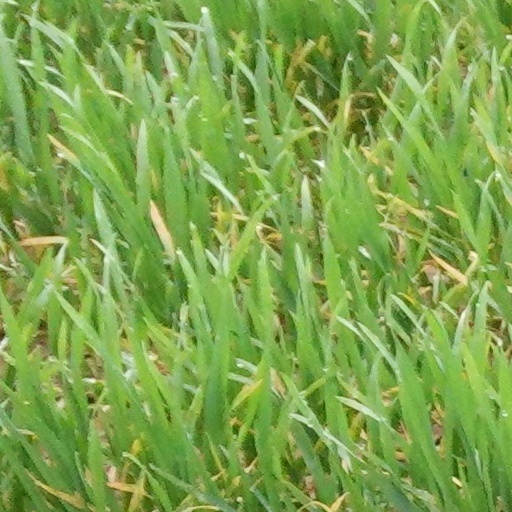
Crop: wheat